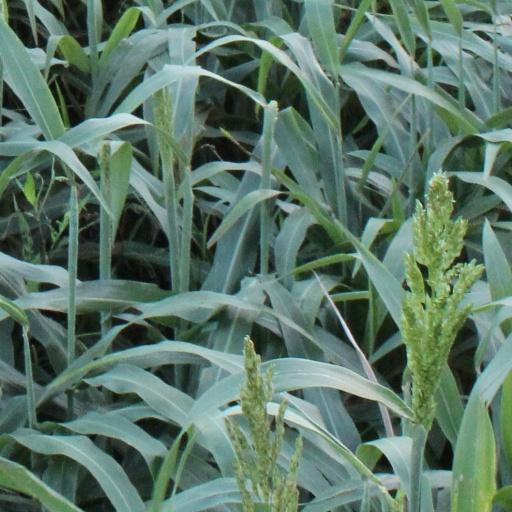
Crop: sorghum